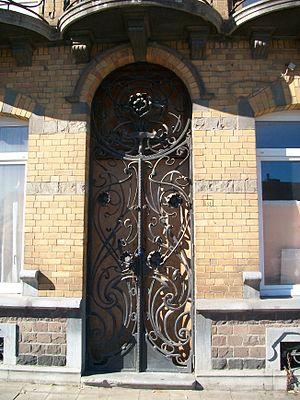
jambes2
Namur et ses alentours comptent de nombreux bâtiments de style Art nouveau.